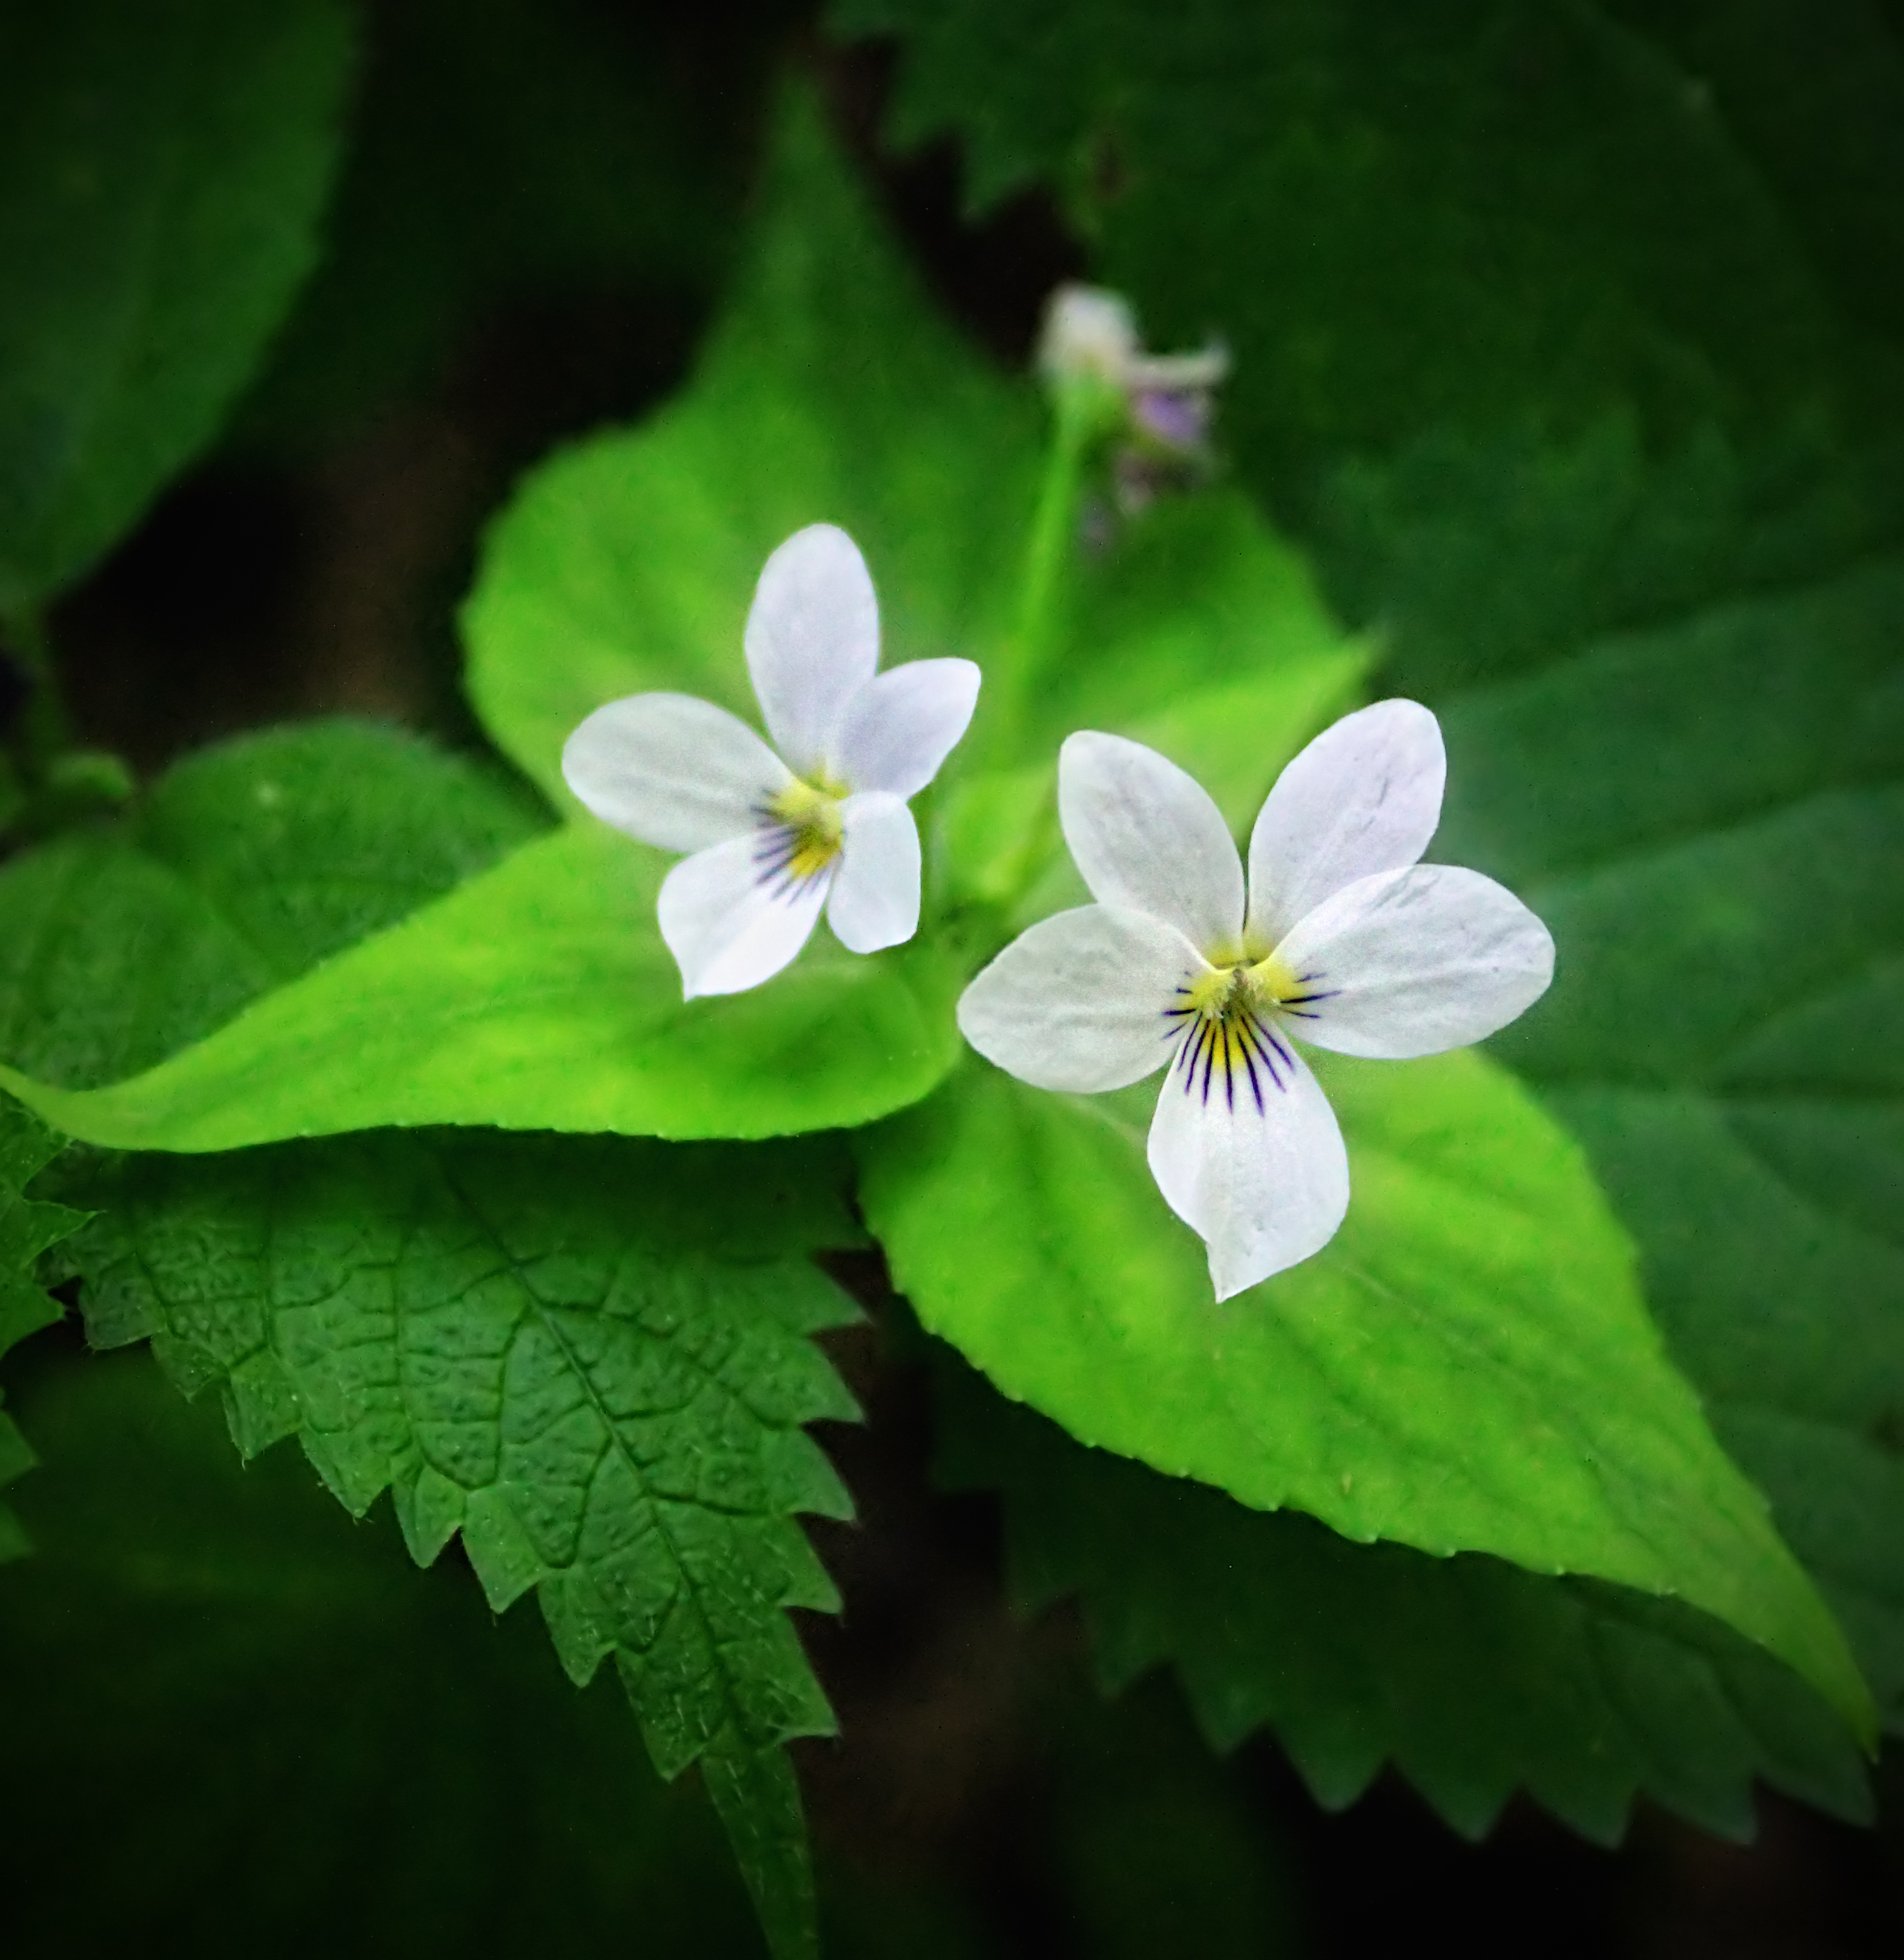
nature, forest, blossom, plant, hiking, leaf, flower, petal, spring, green, botany, flora, plants, wildflower, flowers, creativecommons, pennsylvaniawilds, undergrowth, wildflowers, pennsylvania, pottercounty, twinsisterstrail, hammersleywildarea, violets, viola, whiteviolets, violacanadensis, macro photography, flowering plant, land plant, violet family